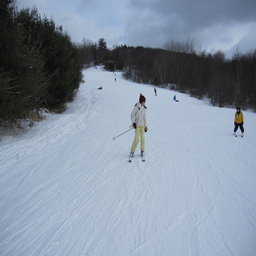
A person holding a ski pole standing on a snow covered slope.
A few young people on a ski slope having a lot of fun.
a woman on skiis looking at someone beside her
Young people are skiing down the mountain slope.
a couple of people on skis ride through the snow